Magic Dirt

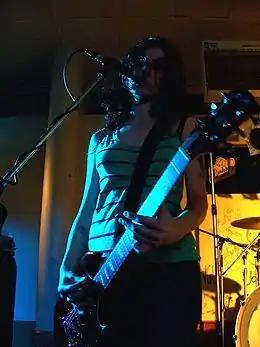
Magic Dirt's Adalita, live in 2005

In September 2005, Magic Dirt released their fifth studio album, "Snow White", which peaked into the top 30.